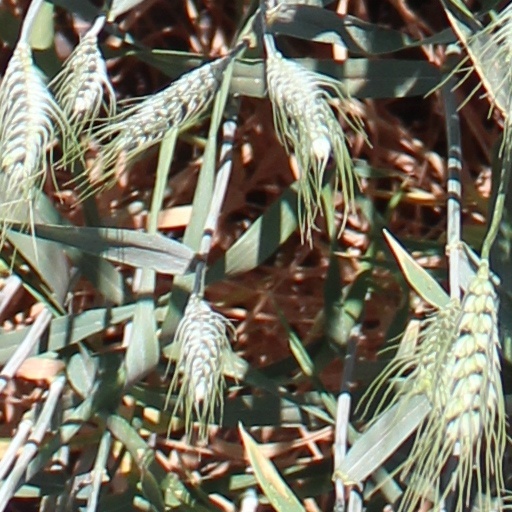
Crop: wheat